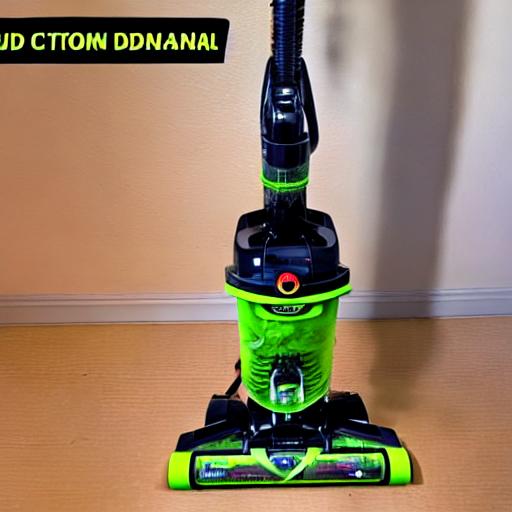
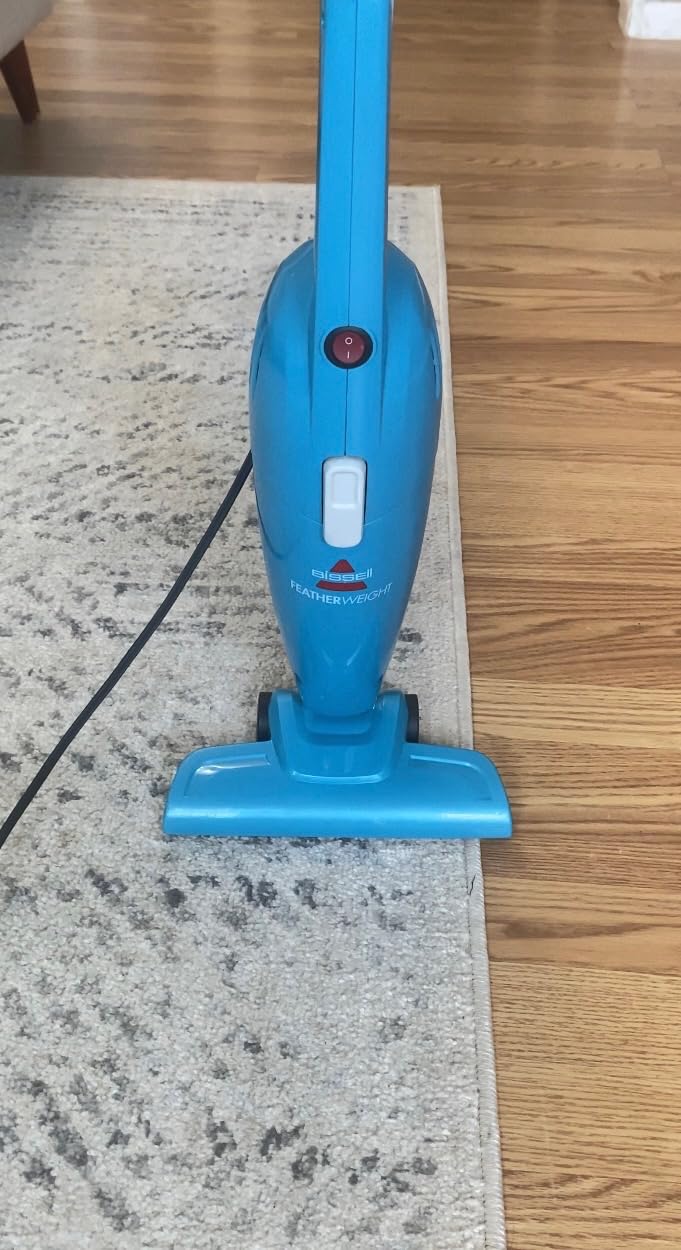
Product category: items_vacuum
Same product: no